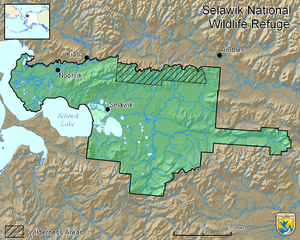
Selawik est une localité d'Alaska aux États-Unis située dans le Borough de Northwest Arctic, sa population était de 829 habitants en 2010. Son nom provient de siilvik qui signifie lieu de l'Inconnu en Iñupiat
Le Refuge faunique national de Selawik est une réserve faunique située en Alaska aux États-Unis. Son statut a été établi en 1980 par l'Alaska National Interest Lands Conservation Act.